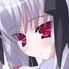
Portrait style: Anime Portrait